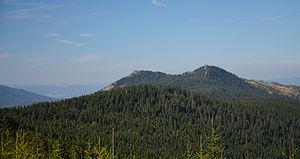
L’Osser en allemand ou l’Ostrý en tchèque est une montagne culminant à 1 293 mètres d'altitude dans le massif de la forêt de Bohême, à la frontière entre l'Autriche et la République tchèque.